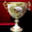
Label: cup